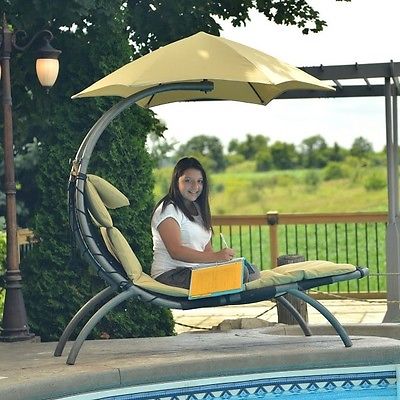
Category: sofa